Fürth Hauptbahnhof

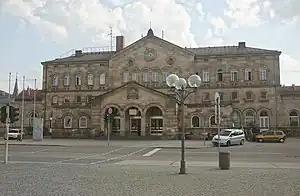
Station building viewed from the station forecourt

Fürth (Bayern) Hauptbahnhof is a railway hub for the city of Fürth in Bavaria, Germany. The station is mainly frequented by regional services. It also has a connection to the Nuremberg U-Bahn (underground) system and the Nuremberg S-Bahn (commuter) network.